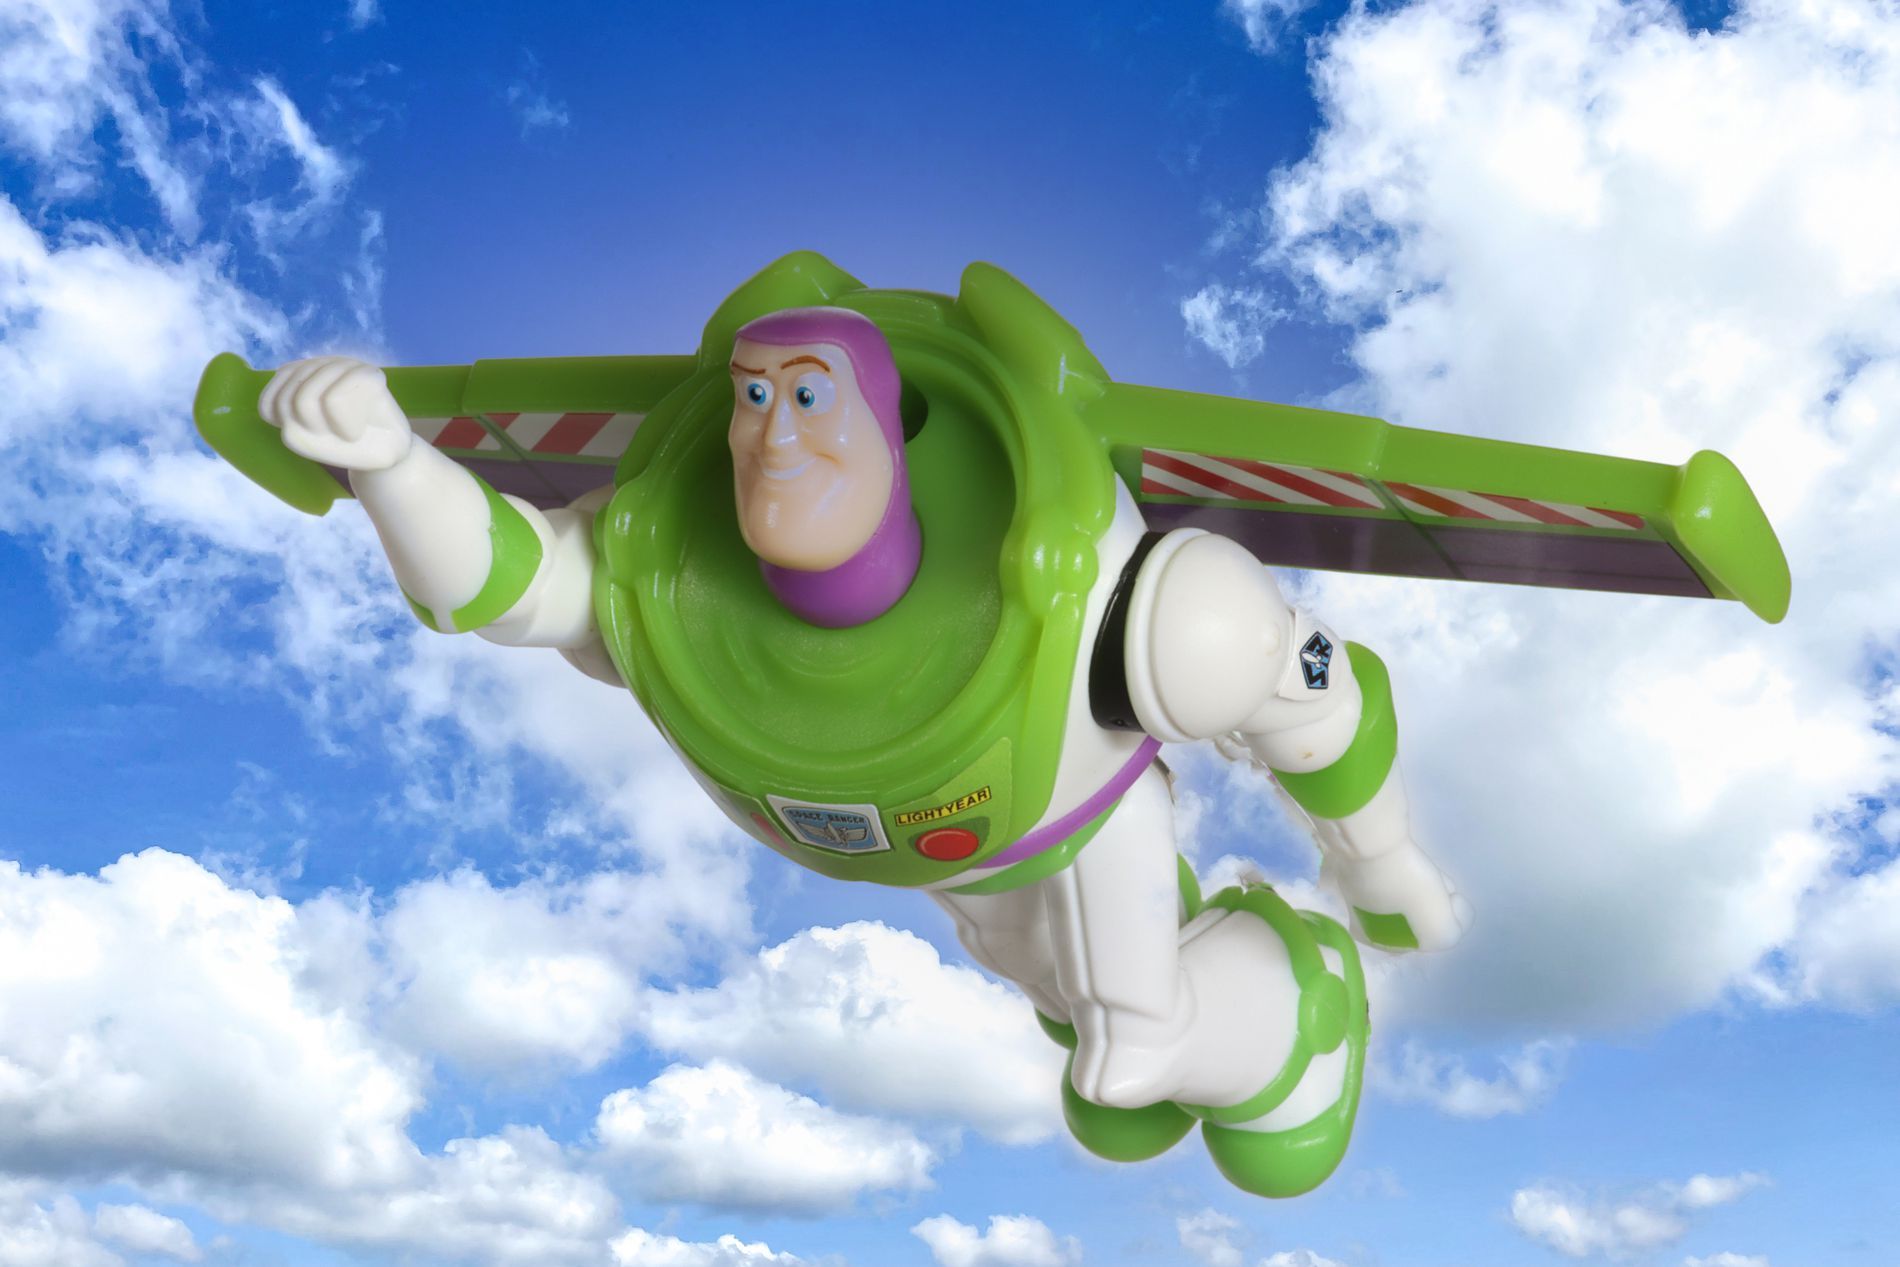
Buzz Lightyear.
Buzz Lightyear flies high in a blue cloudy sky with his iconic green and white suit and extended wings. with a beautiful smile on his face.
medium angle shot taken from high eye level, the scene is energetic and cheerful. in a color palette of white, green, sky blue and grey adding realism and depth.
Labels: Toy, Cartoon, Baby, Person, Face, Head, Nature, Outdoors, Sky, Buzz Lightyear
Camera: Canon Canon EOS 90D
Lens: 100.0mm, (173) 100mm
Aperture: F32
Exposure: 15 sec
ISO: 100
Focal length: 100.0 mm